Biosphere reserves of the Philippines

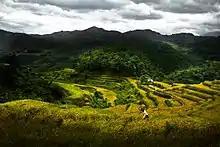
A woman chanting the Hudhud while harvesting. The Hudhud Chants of the Ifugao was declared as one of the Eleven Masterpieces of the Oral and Intangible Heritage of Humanity in 2001, and later inscribed in the UNESCO Intangible Cultural Heritage Lists in 2008.

In 2001, the Heritage Conservation Society started its appeal to the officials of Batanes to establish conservation programs for a possible UNESCO inscription as the Batanes Protected landscapes and seascapes has been a UNESCO tentative site in 1993. On the same year, the Hudhud chant of the Ifugao was declared as one of the Eleven Masterpieces of the Oral and Intangible Heritage of Humanity. However, UNESCO also enlisted the Rice Terraces of the Philippine Cordilleras in the List of Sites in Danger, prompting local officials to initiate a province-wide conservation program for the terraces. Before the year ended, the Nelson Tower was named as an Honourable Mention in the UNESCO Asia Pacific Heritage Awards.